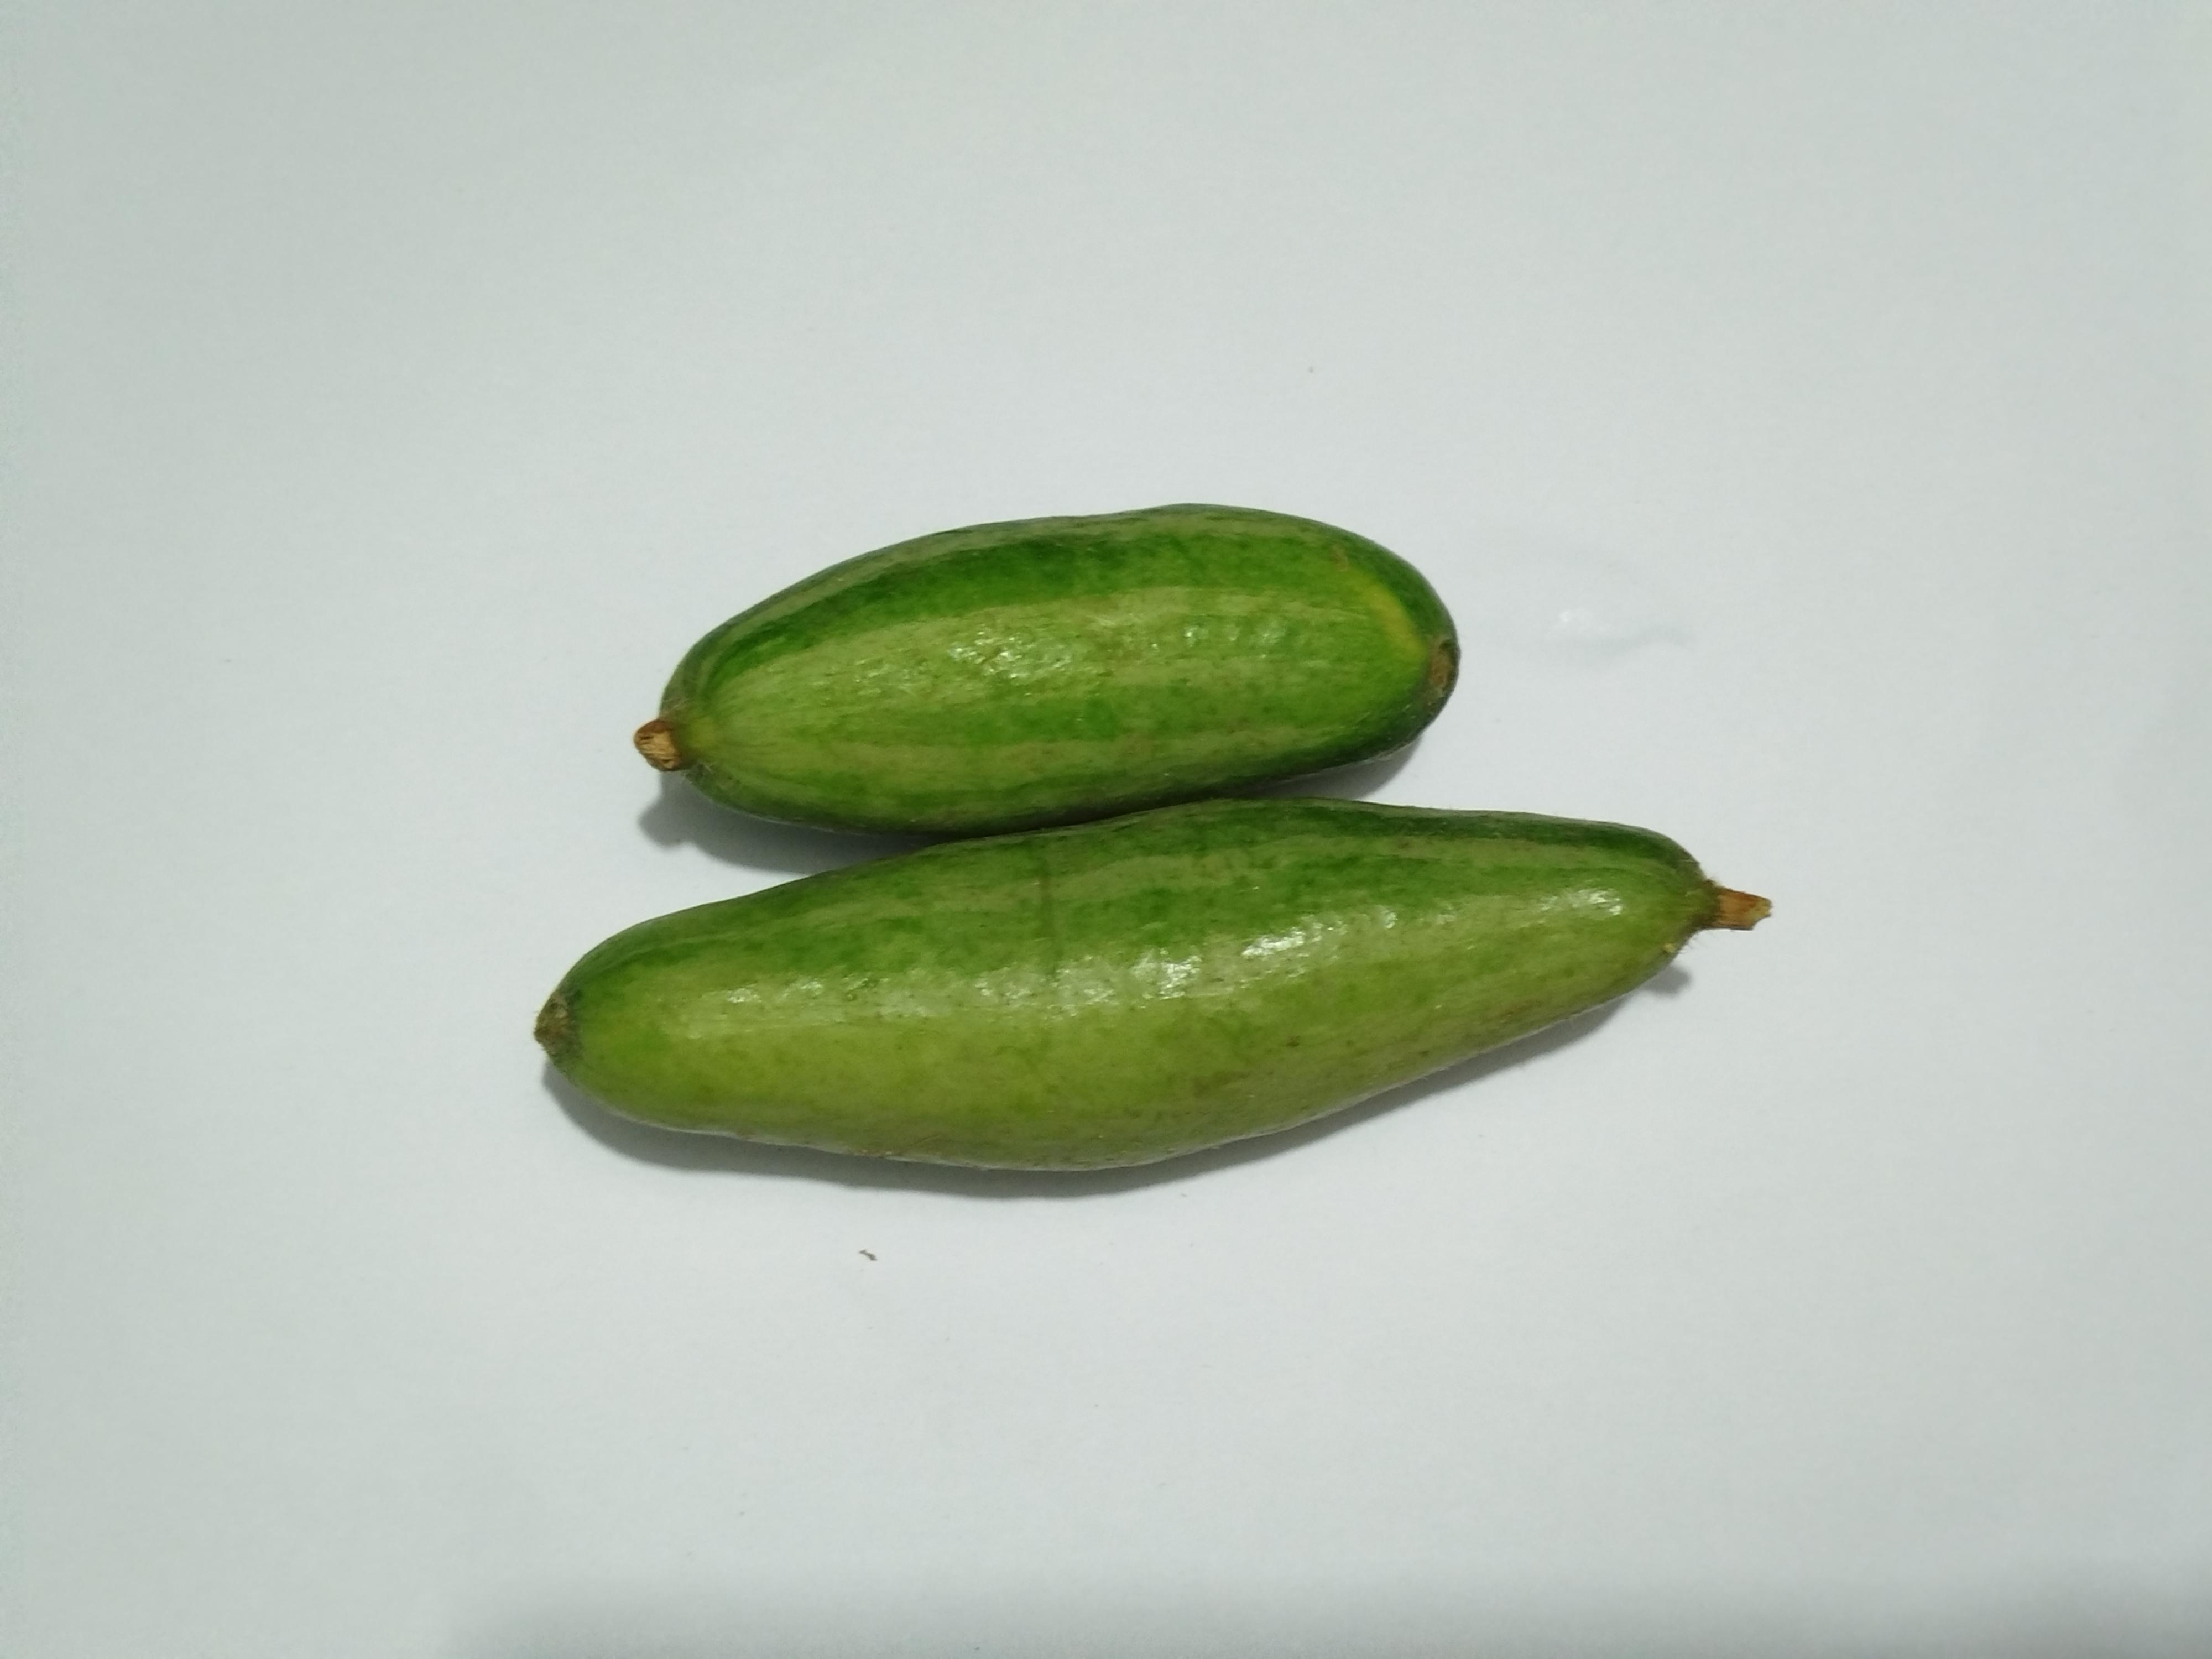
Label: Pointed gourd